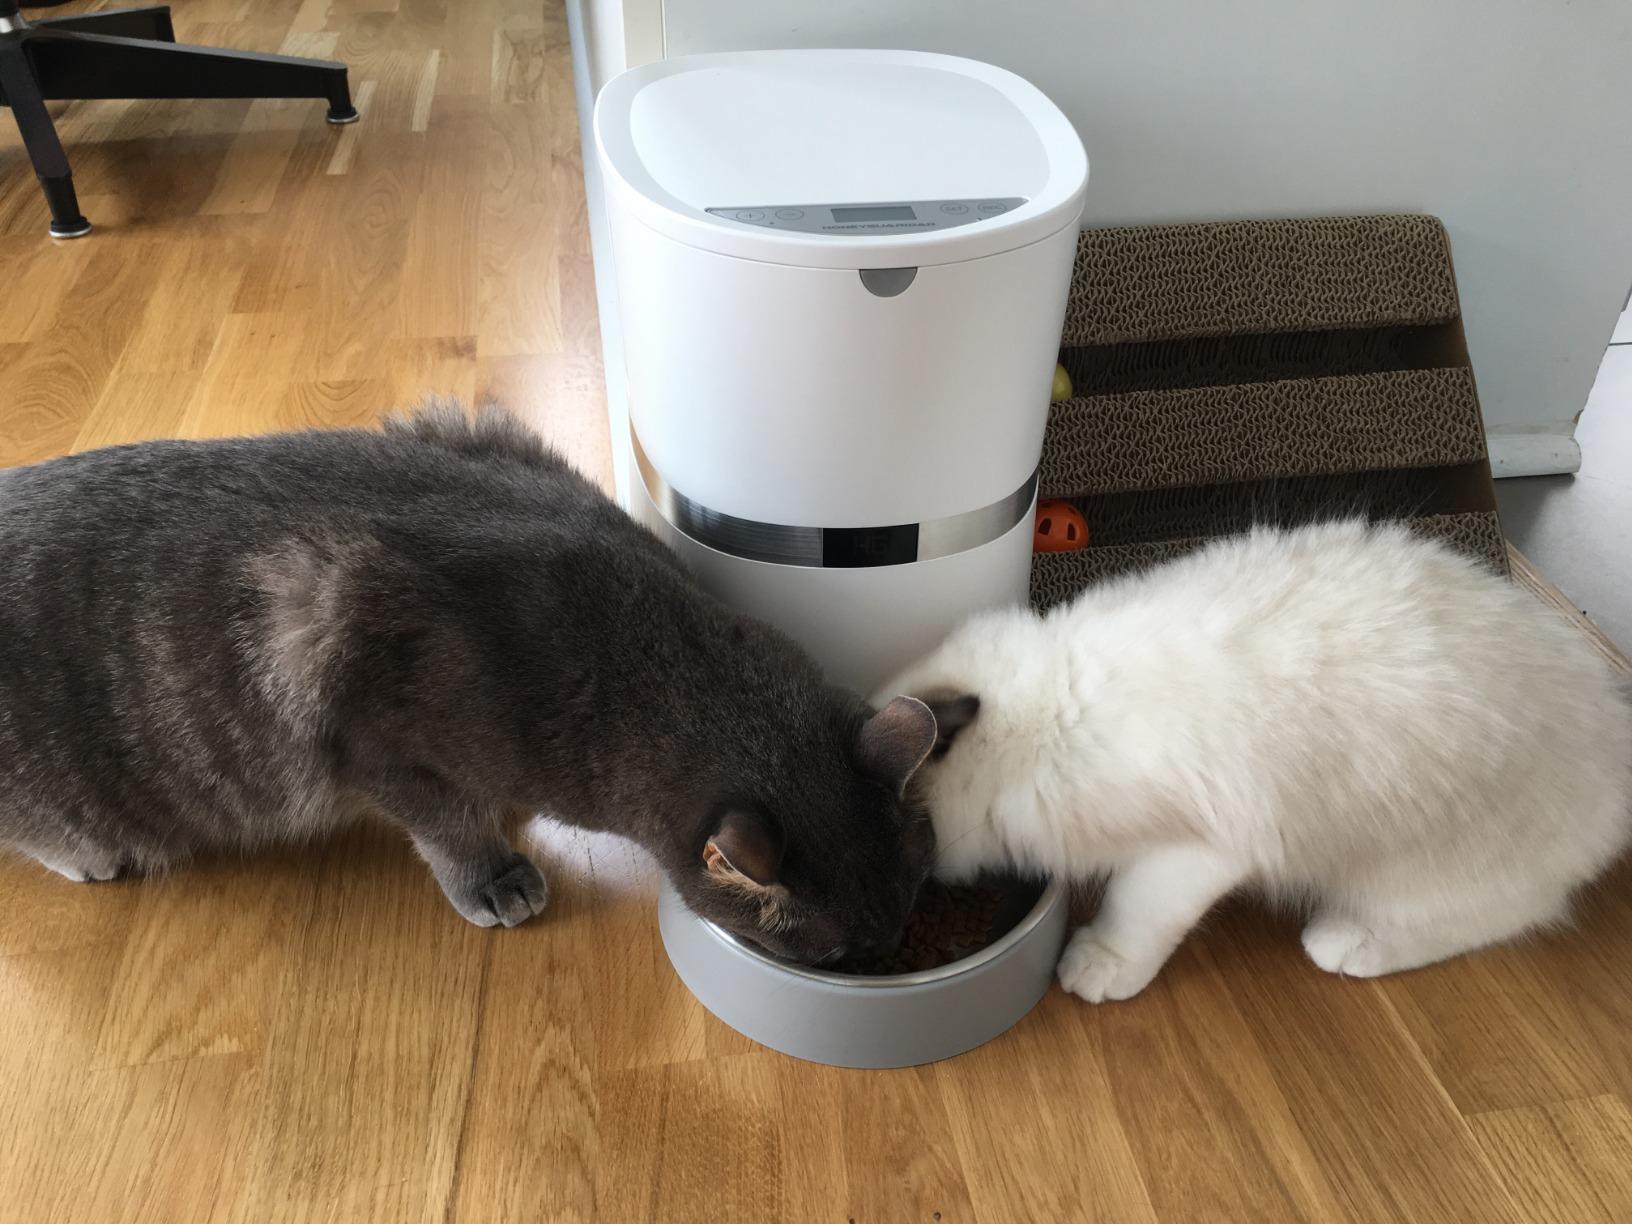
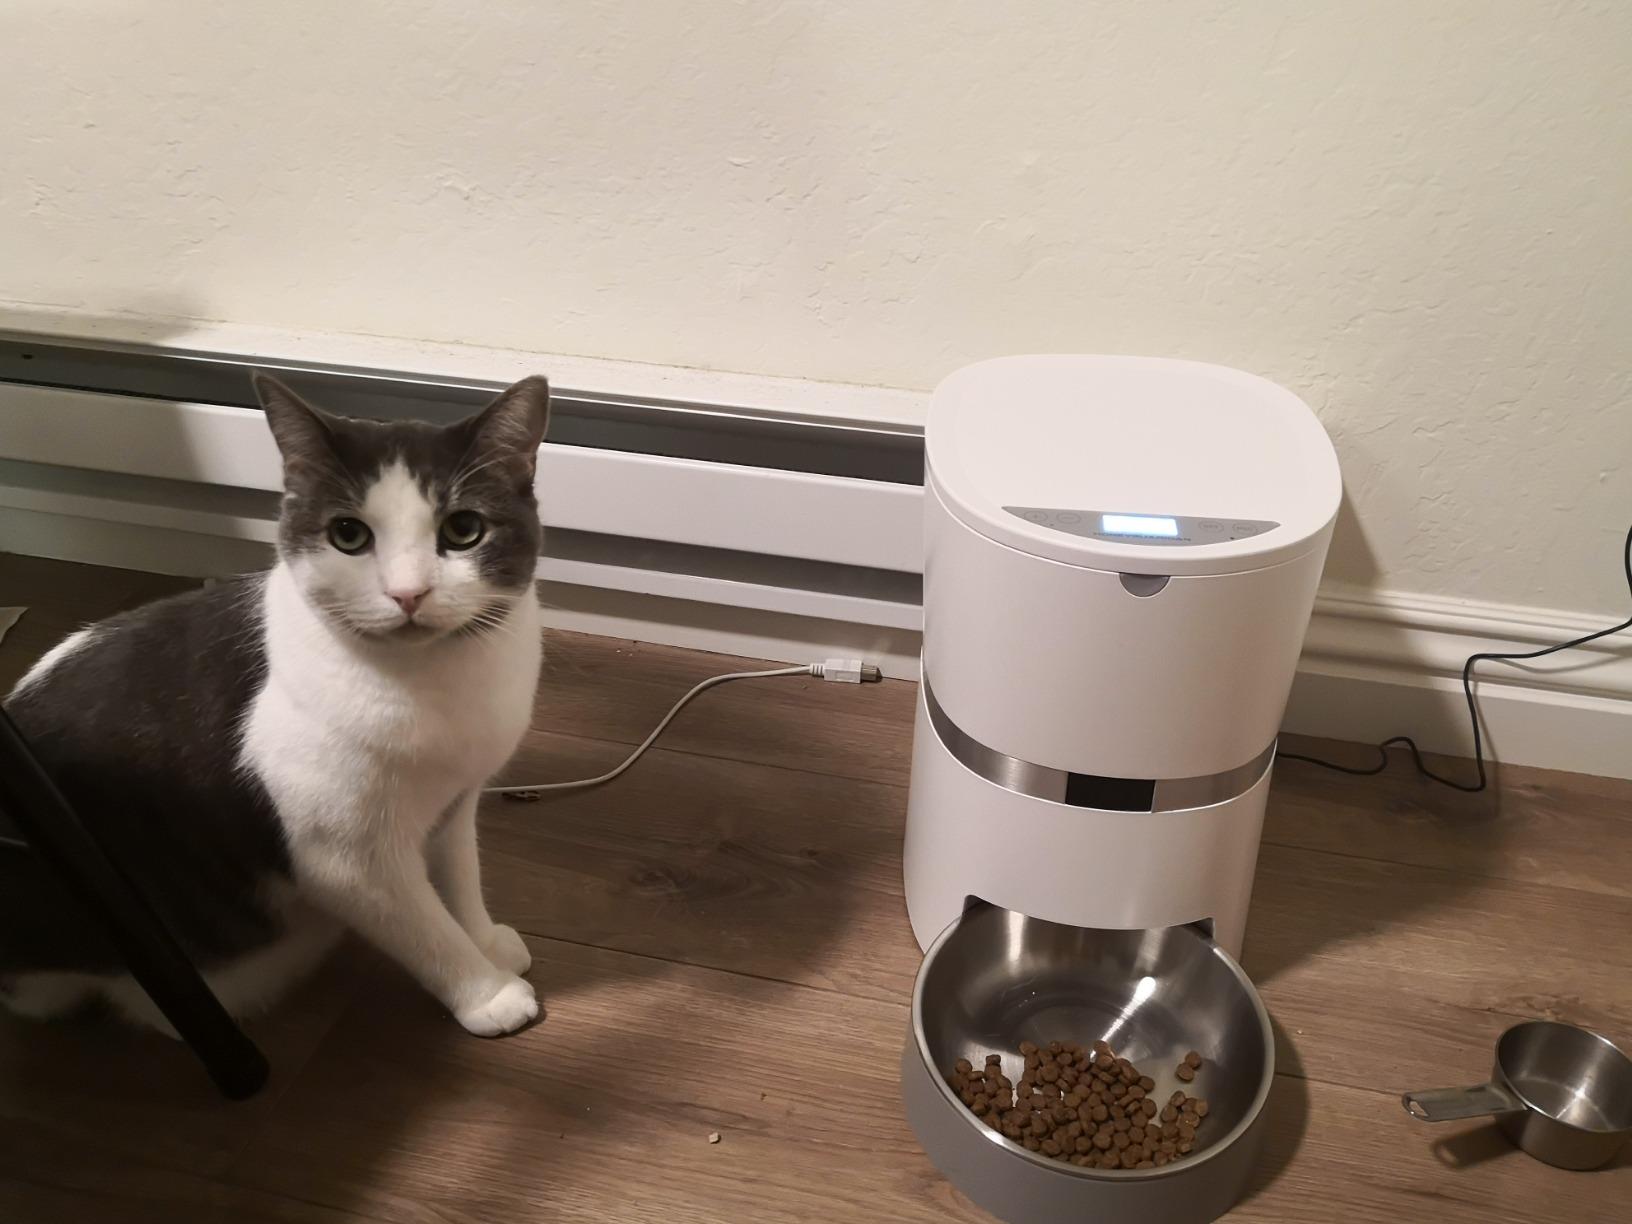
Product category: items_feeder
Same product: yes